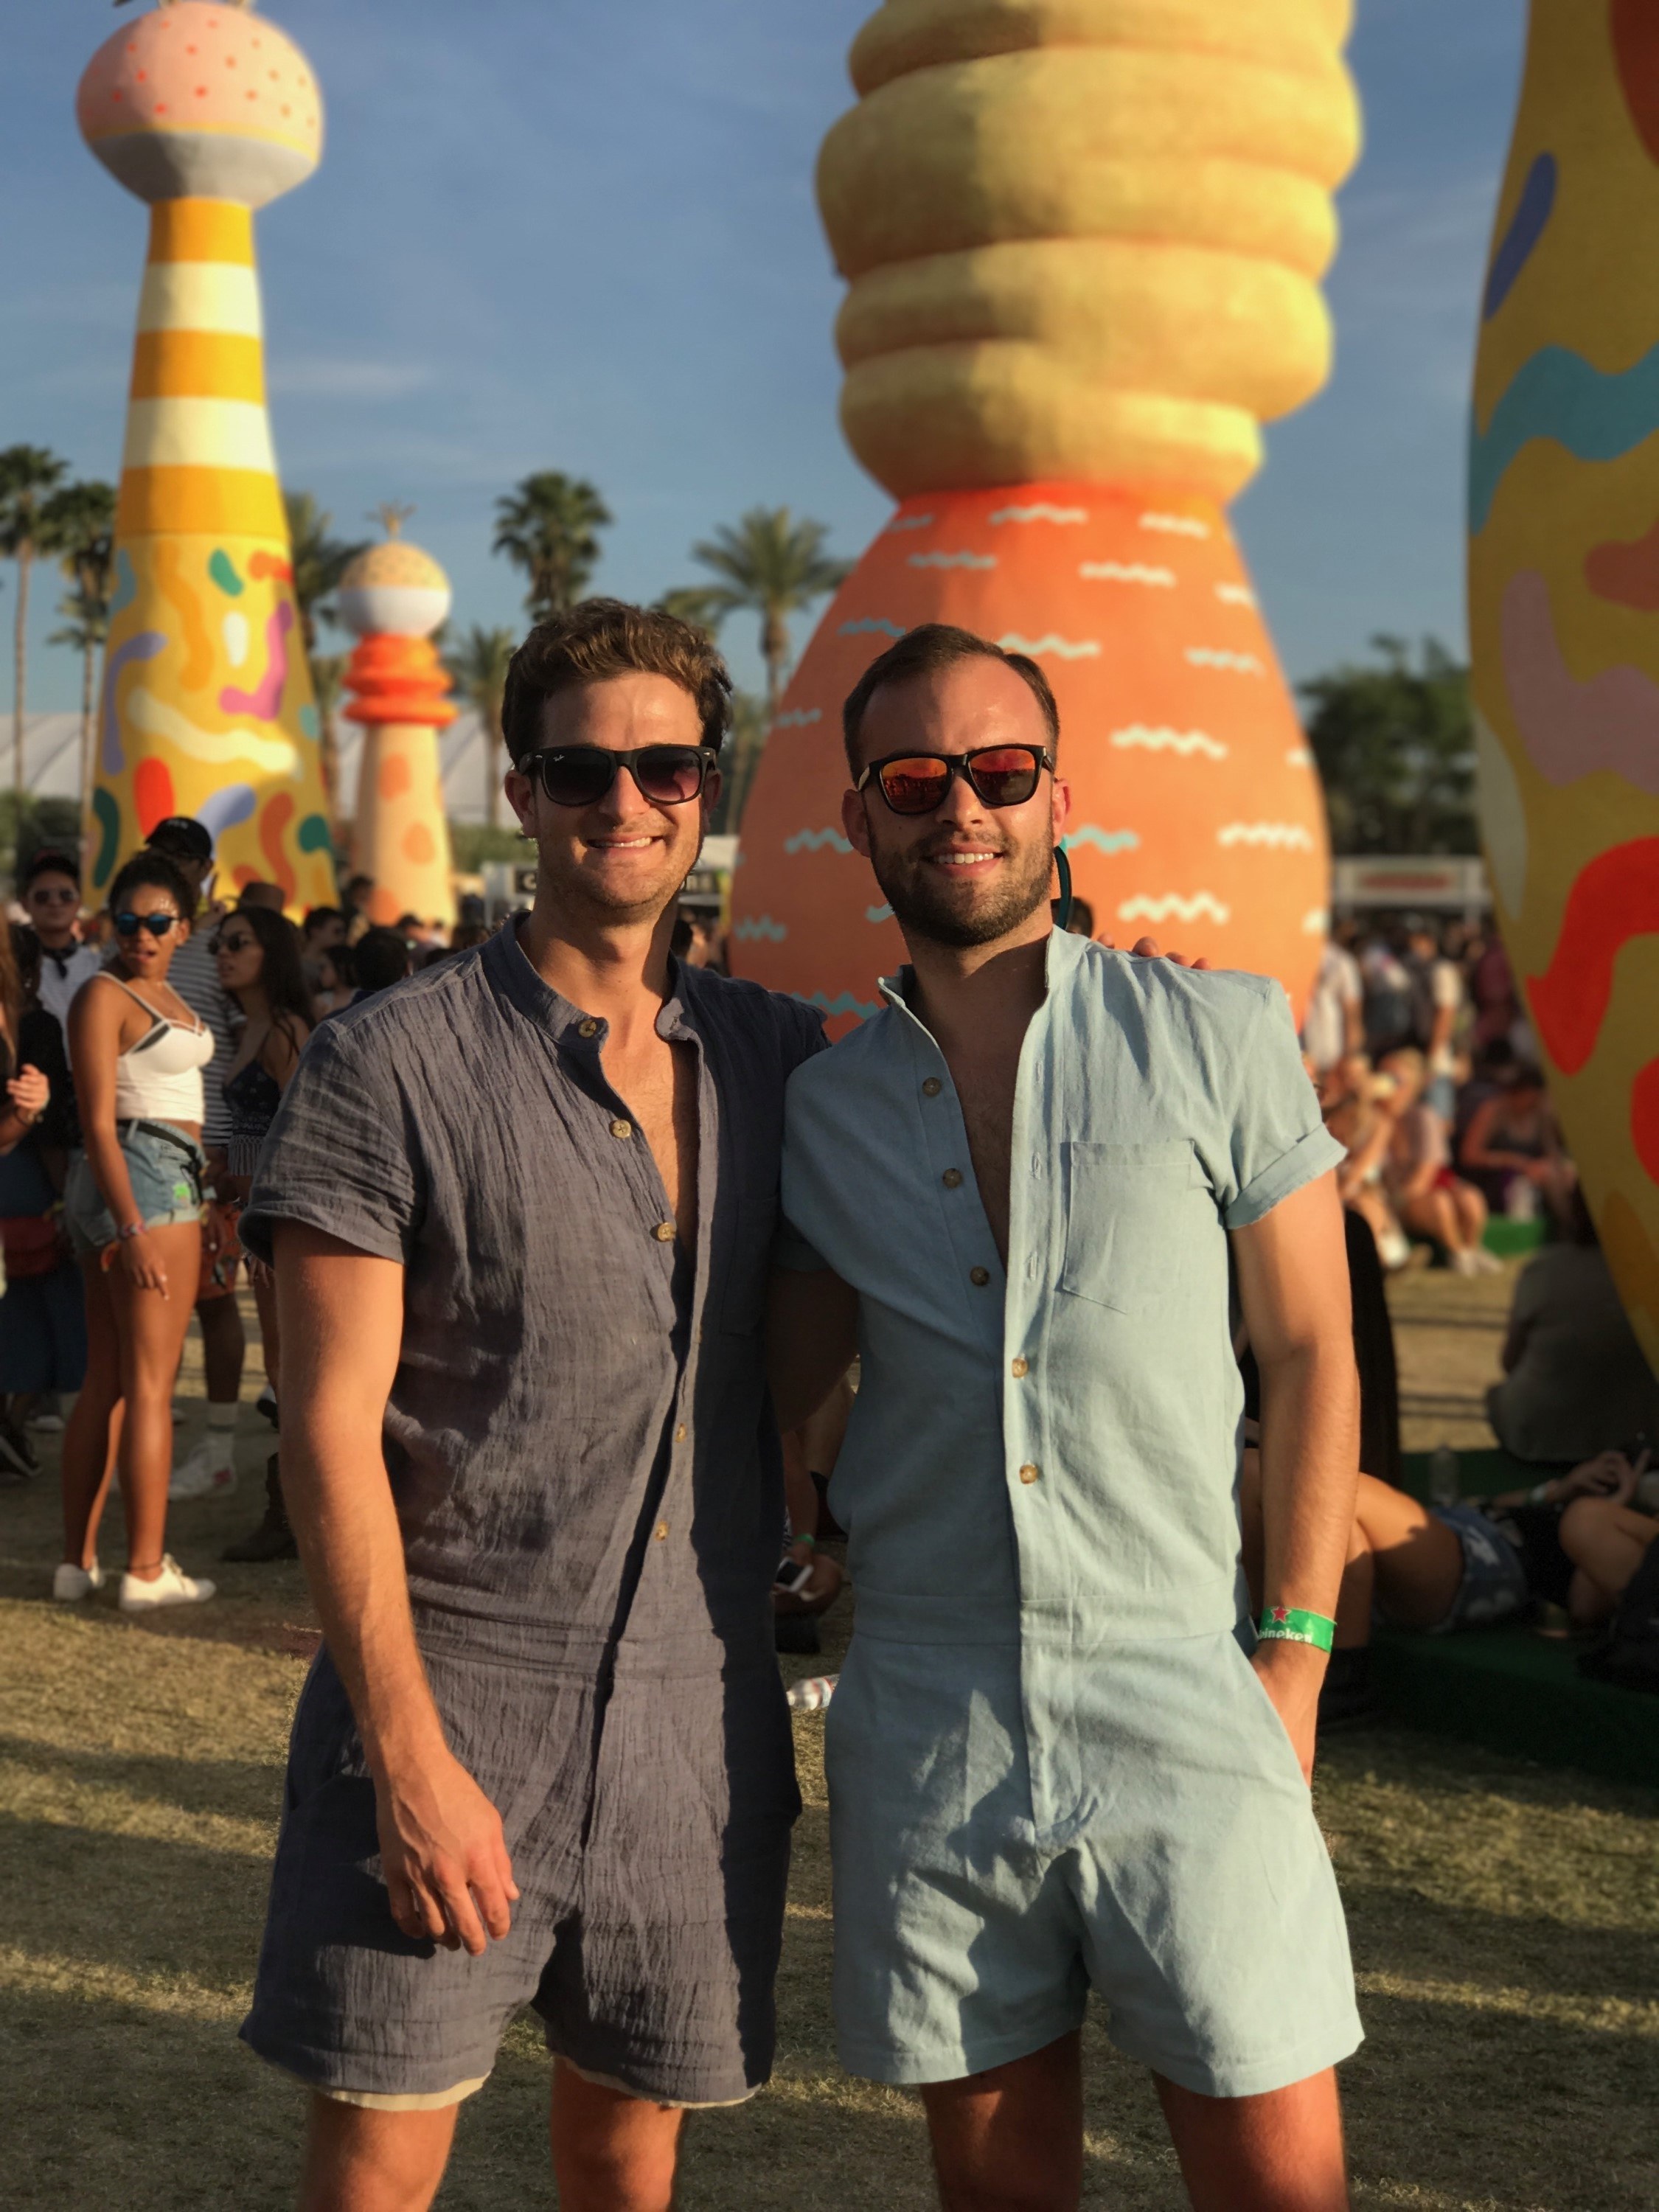
Gender: men